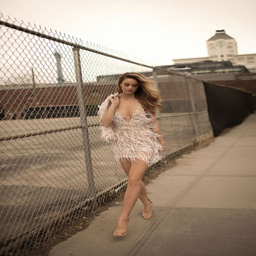
business operation wedding dresses in the world !